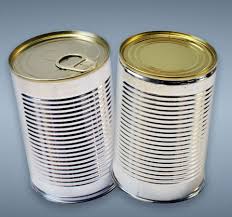
Waste category: metal